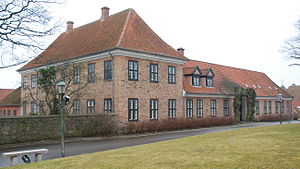
Axel Malmstrøm / Karriere / Biskop
Bispegården i Viborg, der var Malmstrøms bopæl og arbejdsplads fra 1936 til sin død.